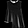
Label: Shirt